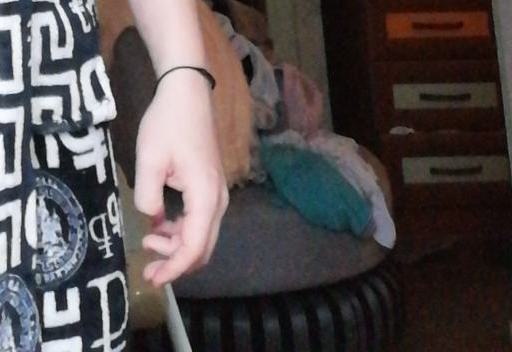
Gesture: no_gesture